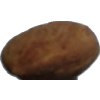
Label: almonds